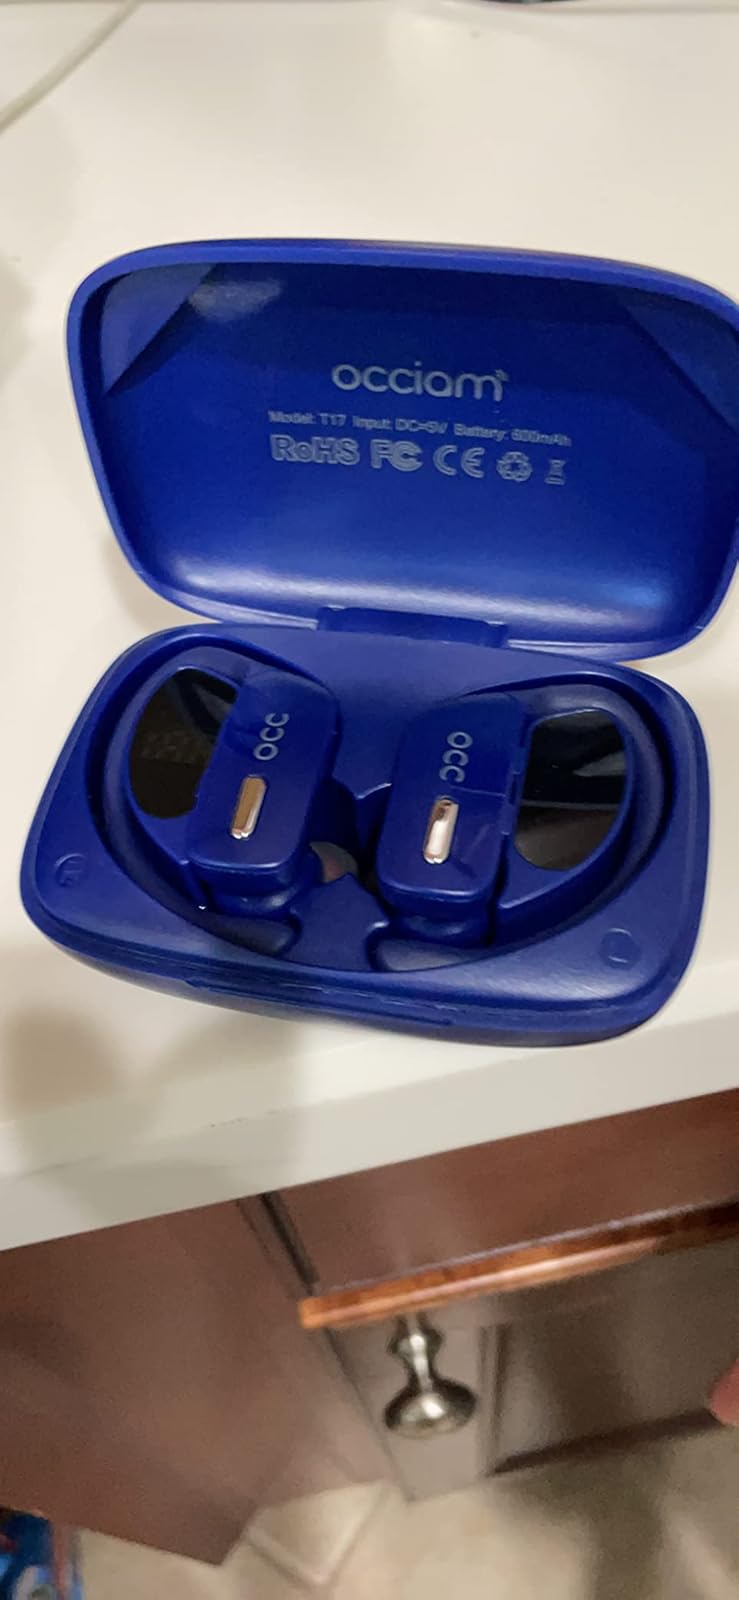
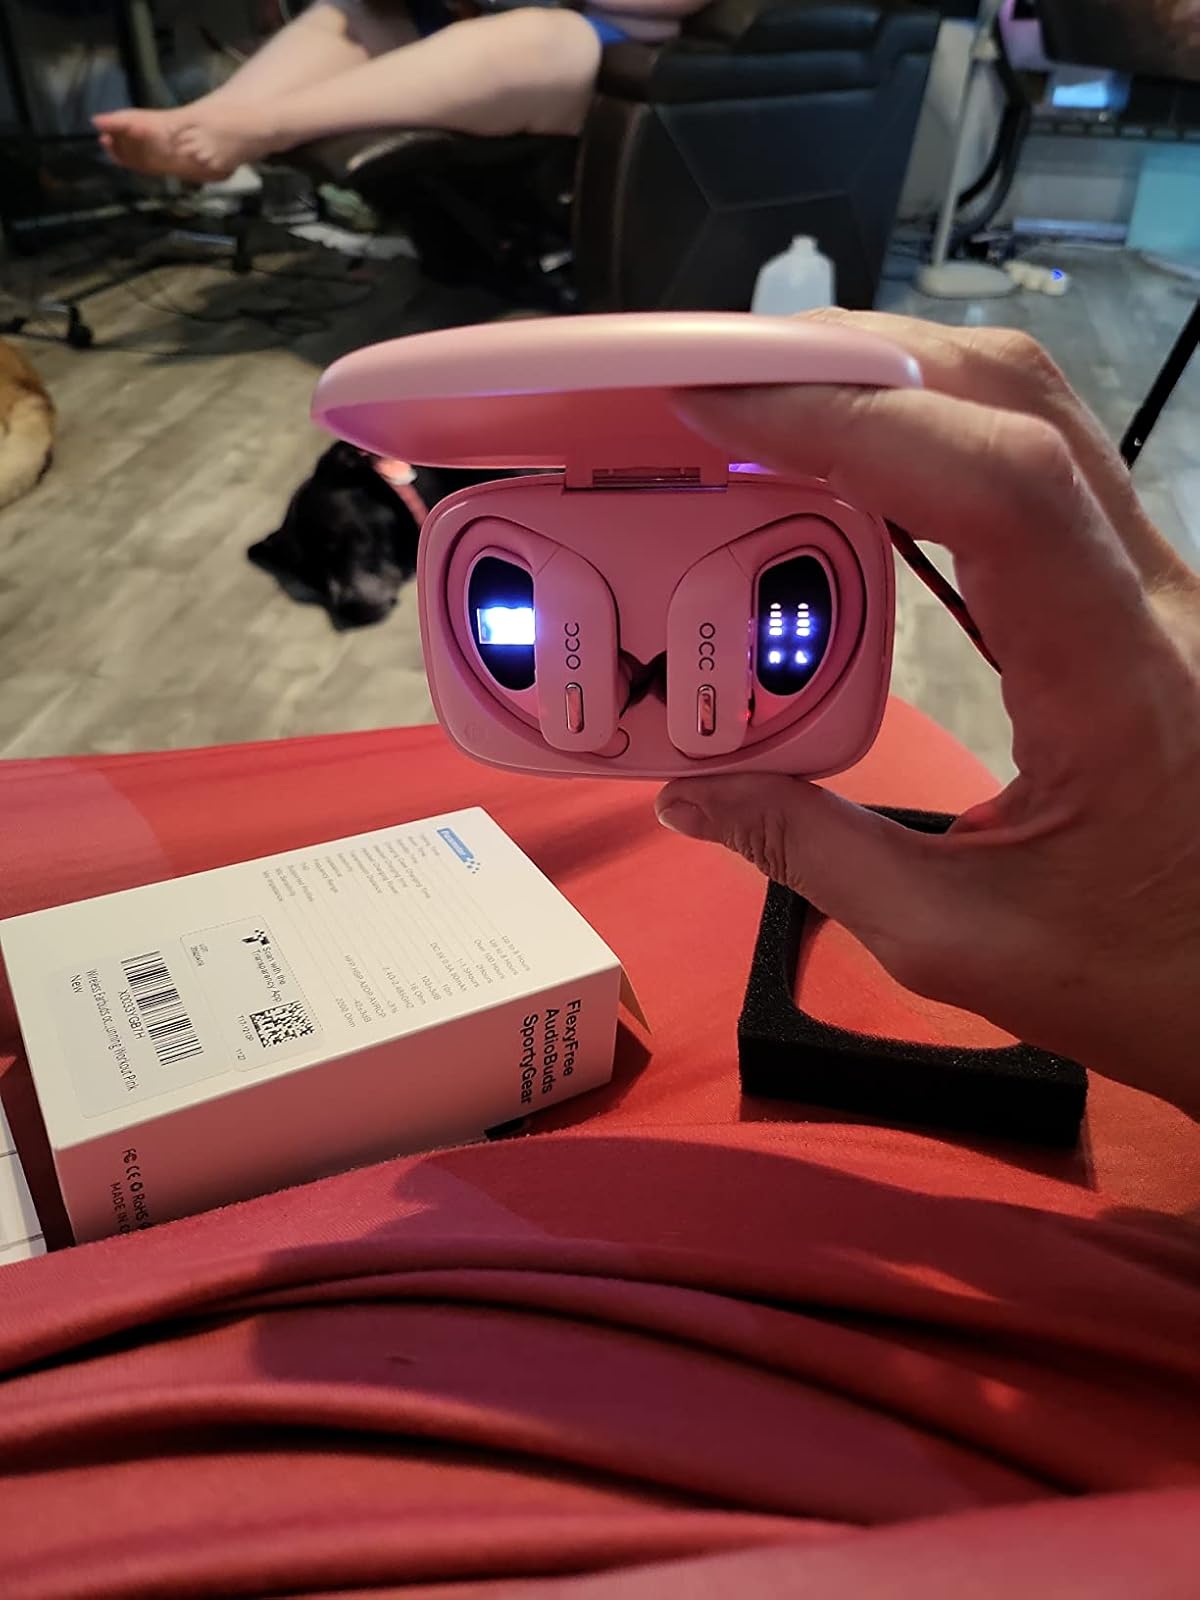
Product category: earbuds
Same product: no